Provisional stamp

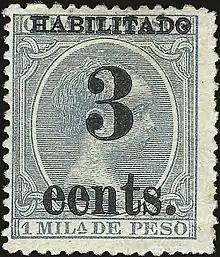
1899 Cuban provisional stamp printed in the town of Puerto Príncipe. Note that "cents" is misspelled "eents"

Linn's World Stamp Almanac defines a provisional stamp as "a postage stamp issued for temporary use to meet postal demands until new or regular stocks of stamps can be obtained."